Hidemi Kon

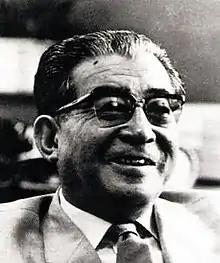

was a literary critic and essayist active in Japan during the Shōwa period.